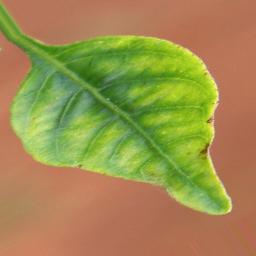
Label: nutritional